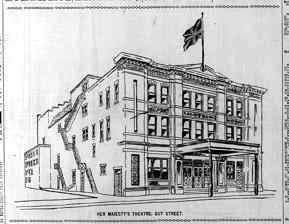
Building: Her Majesty's Theatre, Montreal
Country: Canada
Year built: 1898
Her Majesty's Theatre, Guy Street, Montreal, 1898 His Majesty's Theatre, circa 1910. Her Majesty's Theatre (also known as His Majesty's Theatre ) was a theatre located on Guy Street in Montreal, Quebec , Canada. For nearly 65 years it was one of the most important venues for orchestral concerts , recitals , plays , operas , and ballets in that city. Spectators at a premiere , His Majesty's Theatre, 1940. Built in 1897–1898 during the reign of Queen Victoria , the theatre was in continual operation until it was demolished in 1963. As the name of the theatre changed with the sex of the monarch of Canada , the theatre was known as His Majesty's Theatre from 1901 to 1952, and then reverted to the title of Her Majesty's Theatre upon the accession of Elizabeth II in 1952. It was the home of the Montreal Opera Company (1910–1913), the National Opera Company of Canada (1914), the Montreal Orchestra (1930–1941), and the Opera Guild of Montreal (1942–1963). The theatre was the main venue for the Montreal Festivals from 1940 to 1946. See also Royal eponyms in Canada References